Marvila, Lisbon

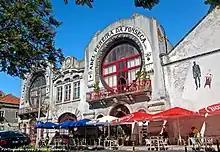

Marvila is home to the Instituto Superior de Engenharia de Lisboa (ISEL) (Lisbon Superior Engineering Institute), a prominent public polytechnic institution specializing in engineering and technology. Founded in 1852, ISEL is part of the Lisbon Polytechnic Institute and offers undergraduate and postgraduate programs in fields such as civil engineering, electrical engineering, and computer science.